601 Assault Helicopter Battalion

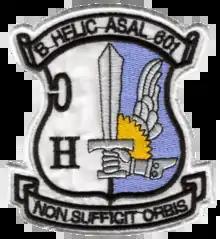

The 601 Assault Helicopter Battalion (Spanish: Batallón de Helicópteros de Asalto 601) is a helicopter unit of the Argentine Army.